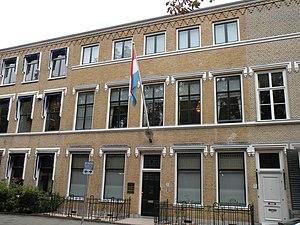
Voici les représentations diplomatiques du Luxembourg à l'étranger :